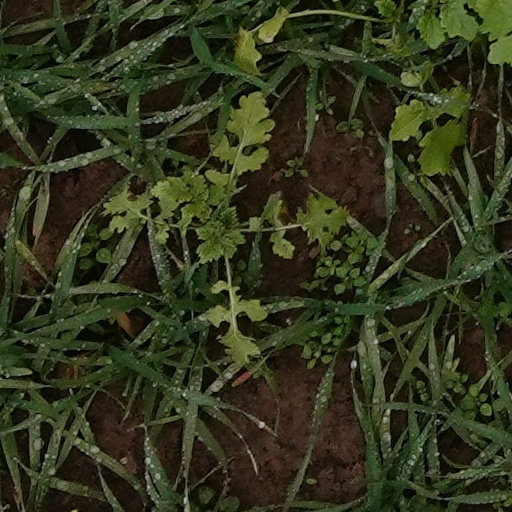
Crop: wheat